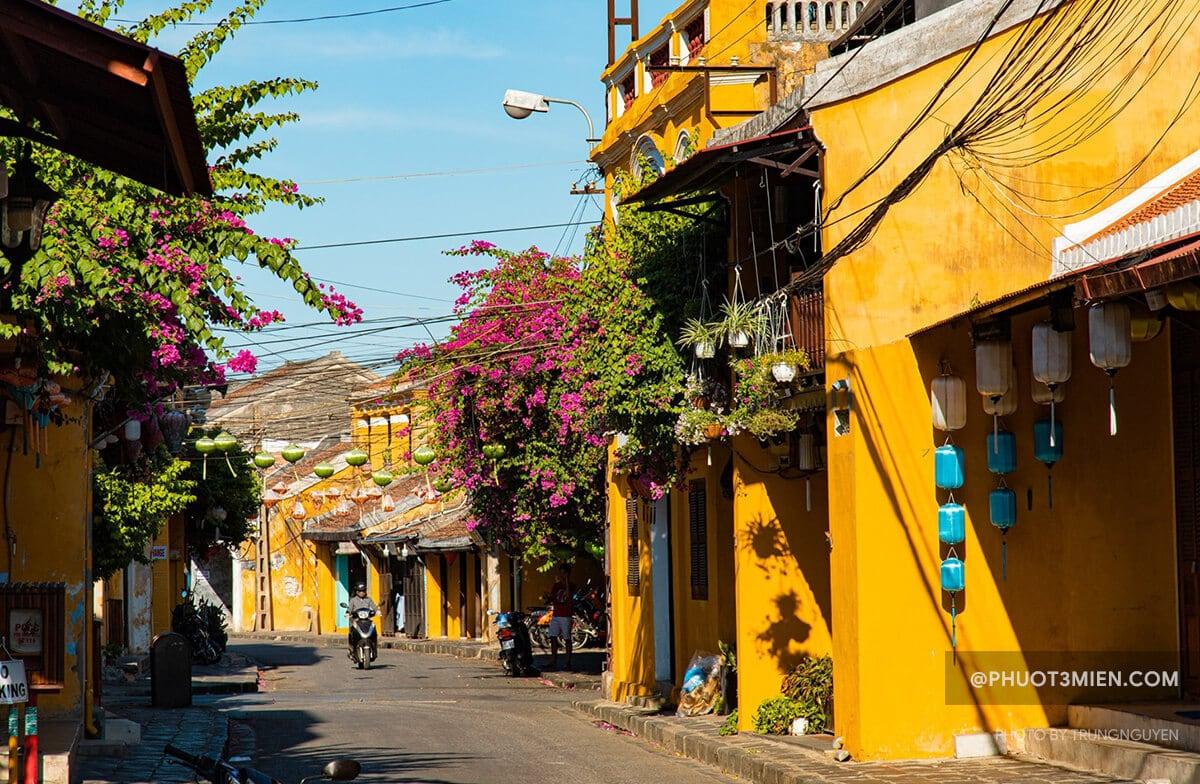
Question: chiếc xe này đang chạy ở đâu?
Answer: ở trong một con hẻm